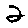
Label: 2